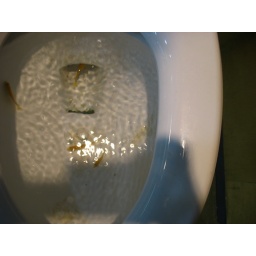
COEX believes that fish shouldn't only live in glass bowls.